Bruges

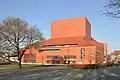
Concertgebouw ("Concert Building")

The municipality comprises following sub-municipalities: